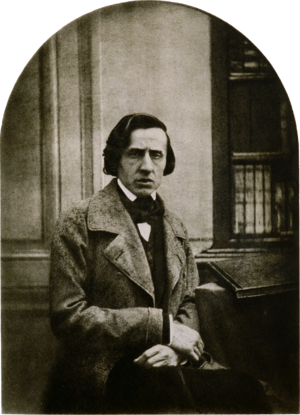
L'unique photographie connue de Frédéric Chopin
Louis-Auguste Bisson est un photographe français, né le 21 avril 1814 à Paris et mort le 12 mai 1876 en cette même ville.